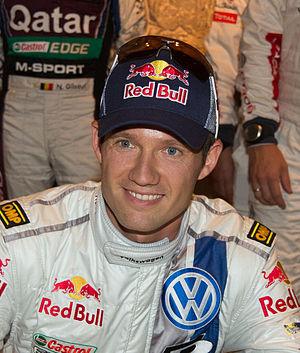
Le sport automobile français entre dans la légende en créant la première compétition automobile de l'histoire avec l'épreuve Paris-Rouen le 22 juillet 1894. Le premier prix est partagé entre Panhard & Levassor et les fils de Peugeot frères.